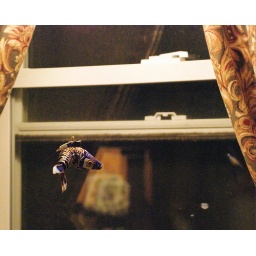
I have stained glass fish swimming around my kitchen again.